Córdoba Cabildo

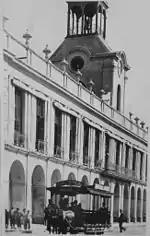
The former bell tower

The Córdoba Cabildo was the "Cabildo" (colonial town hall) of Córdoba, Argentina.